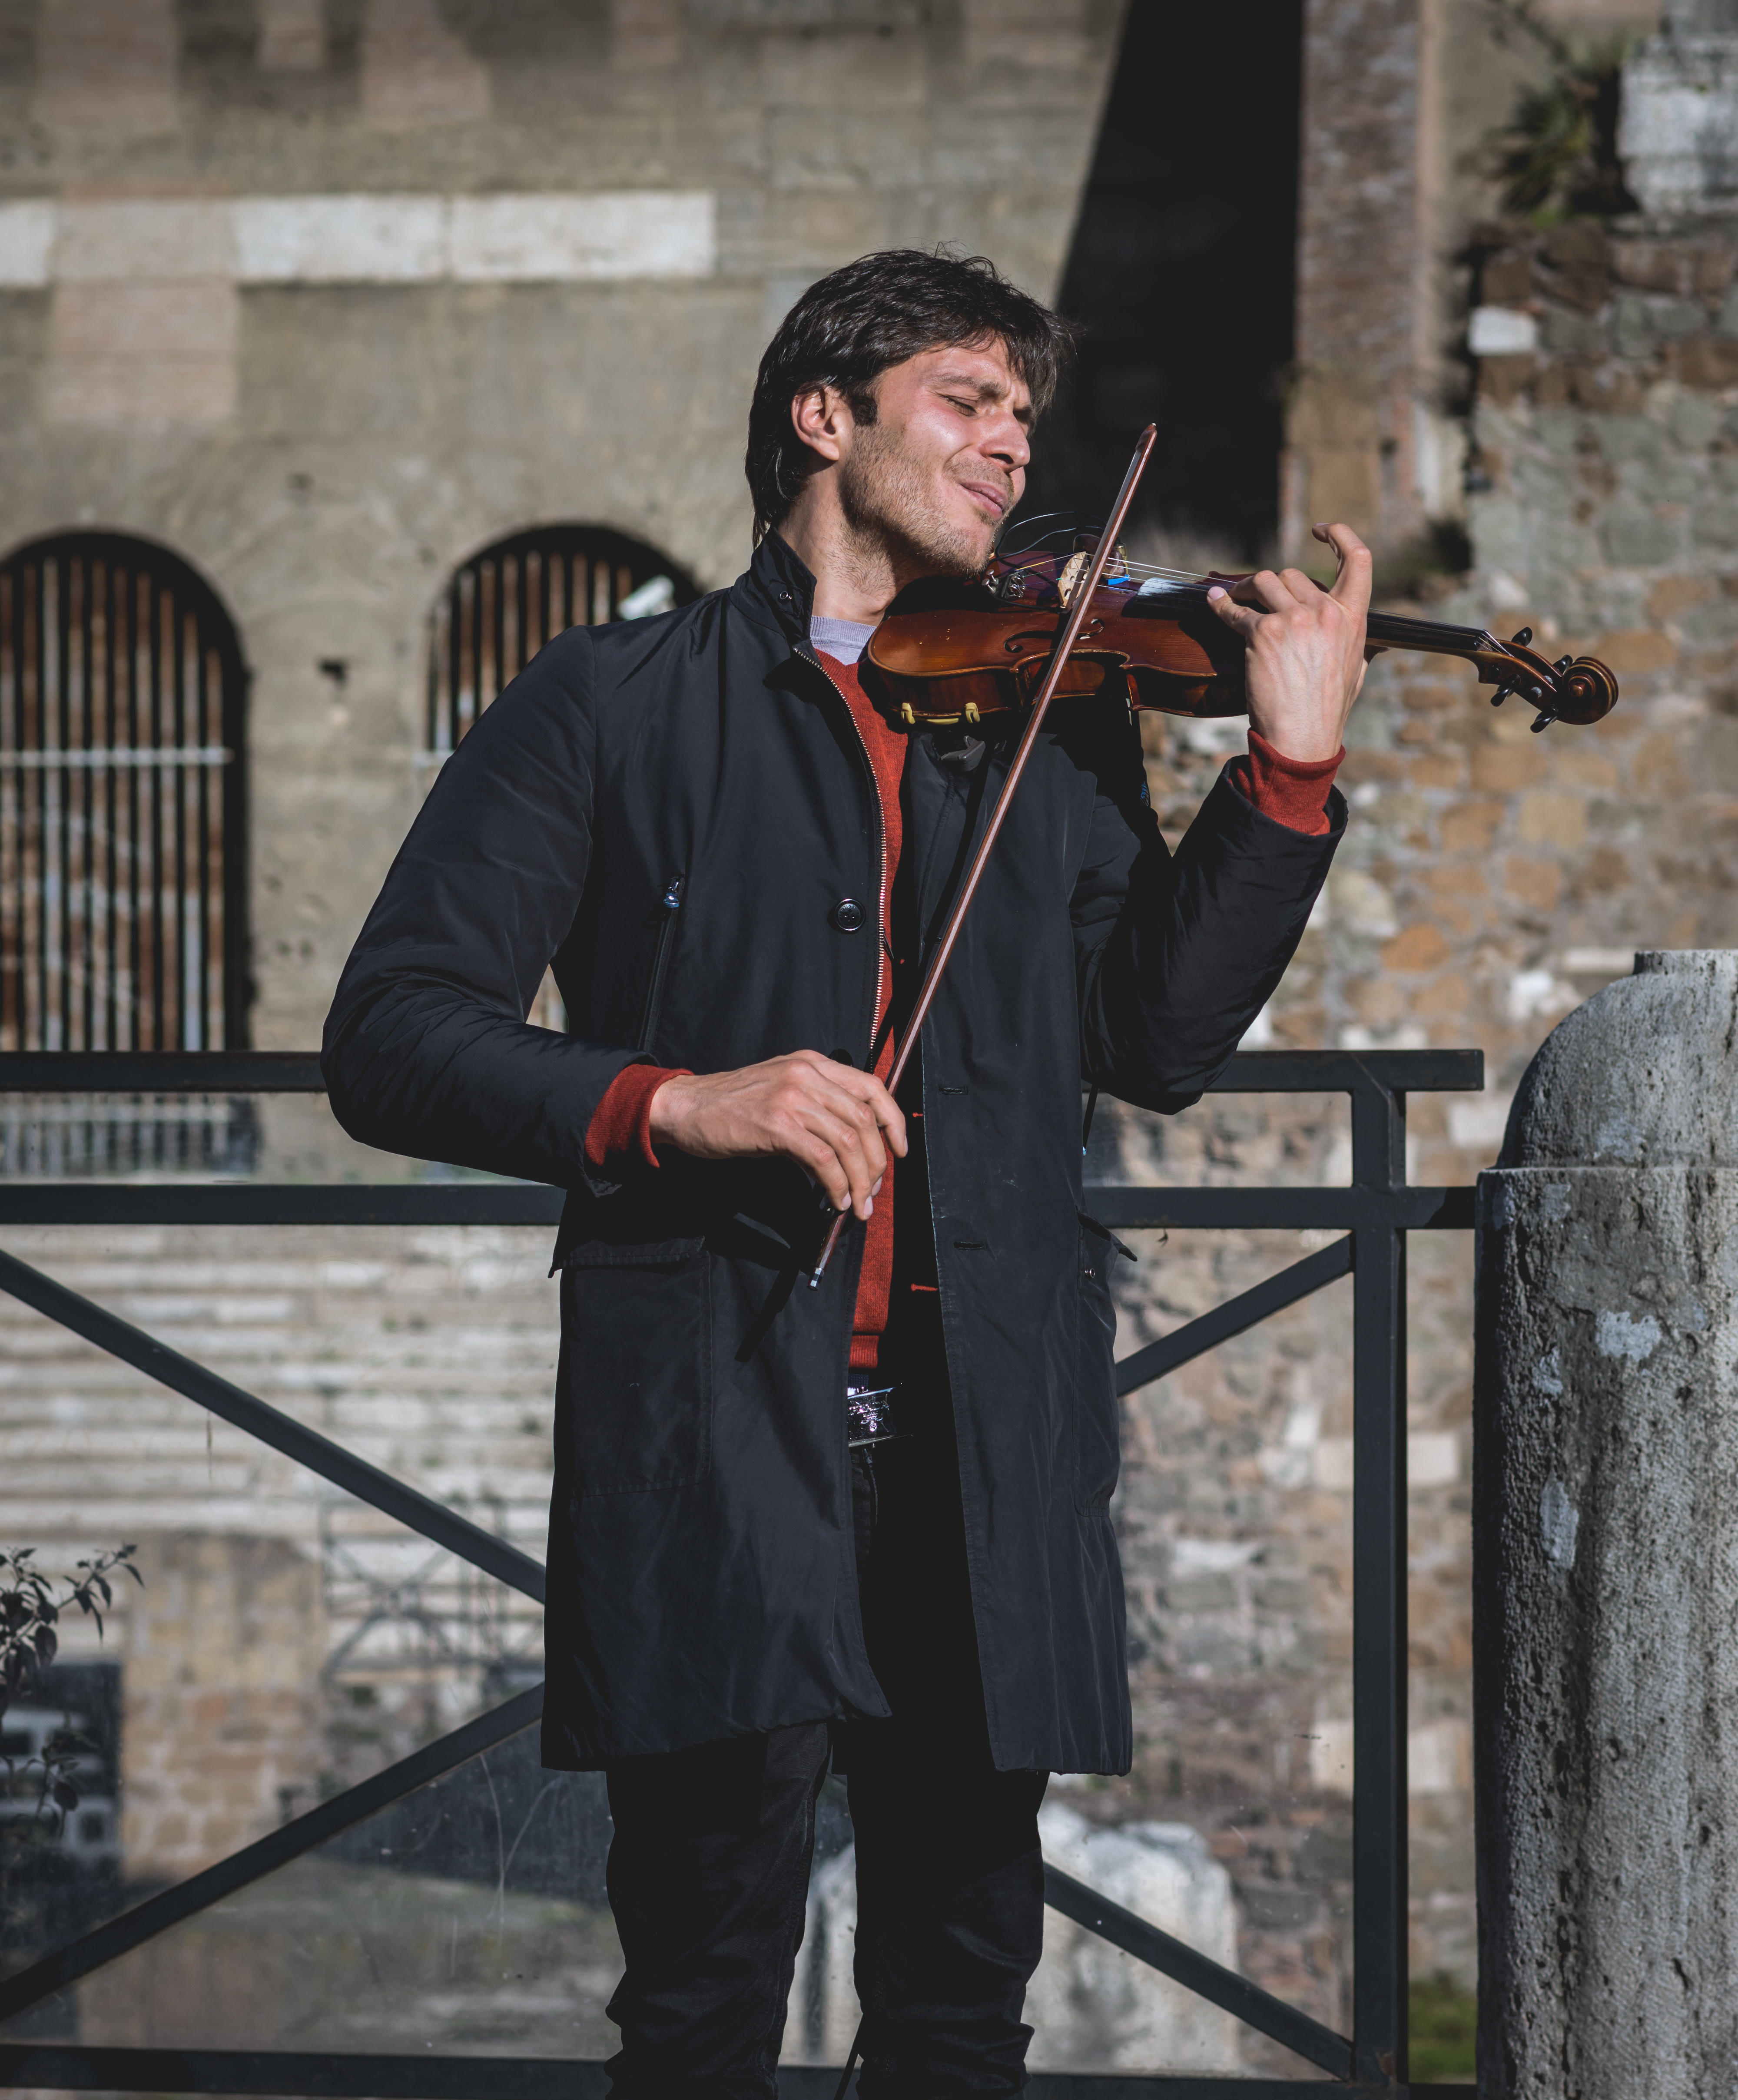
man, music, road, street, male, guy, performer, musician, black, violin, photograph